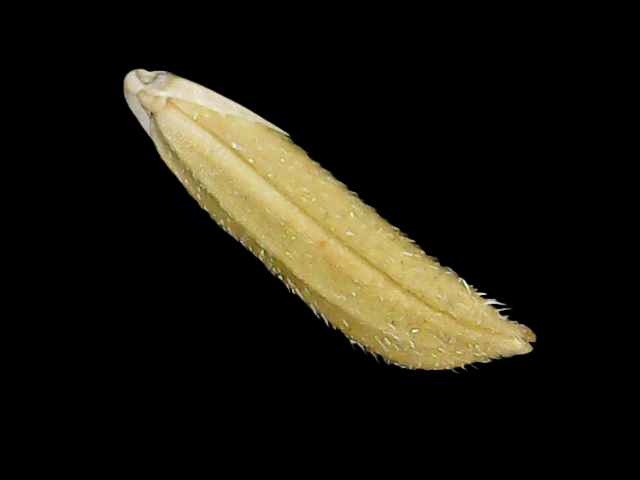
Rice variety: Binadhan20